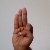
The image shows a hand gesture representing the letter 'F' in Indian Sign Language.